Pullulan bioconjugate

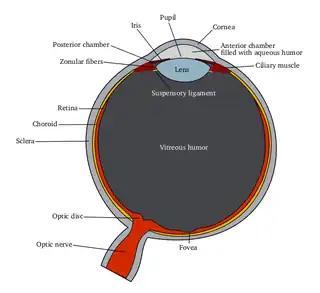
The anatomy of the human eye, including the vitreous body that contains the vitreous humor.

Further studies have investigated the creation and efficacy of pullulan-dexamethasone bioconjugates for intravitreal injections. The study synthesized self-assembling pullulan nanoparticles with dexamethasone attached through hydrazone bonds. This study reiterated that the drug release was fast in acidic pH that mimicked the pH of lysosomes. The variation in drug release was that at the pH of the vitreous humor the drug took two weeks to release half of the drug, while took only two days, when in a lysosomal pH. Pharmacokinetic analysis was performed on this bioconjugate system and revealed that dexamethasone was released in the vitreous humor and that it remained for sixteen days and that a substantial amount of the bioconjugate left the vitreous humor intact. Overall the studies regarding pullulan bioconjugates for the application in intravitreal injections demonstrate that pullulan can provide sustained release as well as allow the drug to reach the retina.